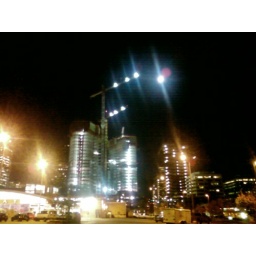
loved the lighting on this building in downtown Bellevue, WA. mobile phone cam gives it a twist.